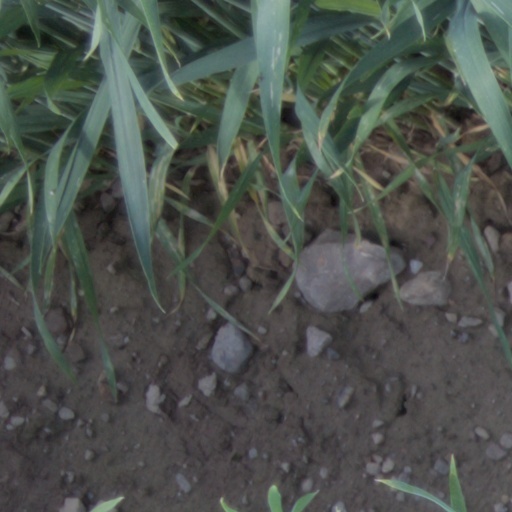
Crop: wheat